Atherton Bridge

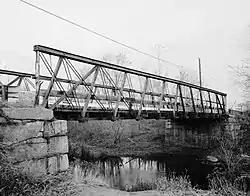
Atherton Bridge, 1979

The Atherton Bridge is a historic iron truss bridge in Lancaster, Massachusetts, spanning the South Branch of the Nashua River. It is a rare example of a hybrid pony truss that is similar to the 19th century truss design of Simeon S. Post. It was built by J. H. Cofrode & Co. of Philadelphia in 1870. It was the first iron bridge to be constructed in the town. The bridge was added to the National Register of Historic Places in 1979.